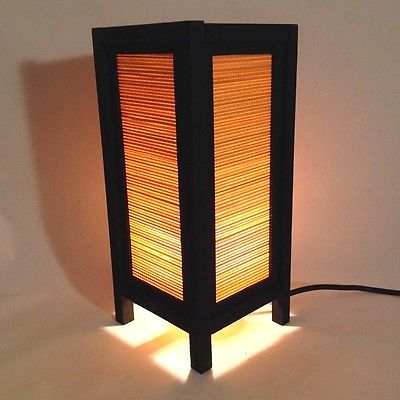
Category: lamp